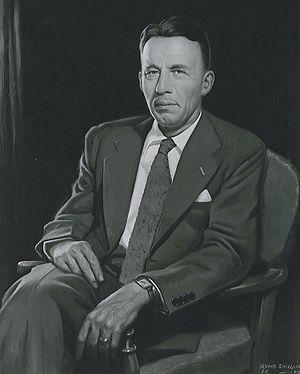
Depuis son admission à l'Union le 11 novembre 1889, Washington élit deux sénateurs, membres du Sénat fédéral.